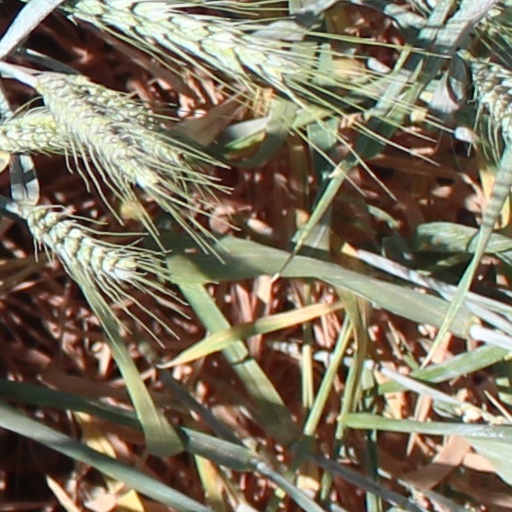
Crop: wheat